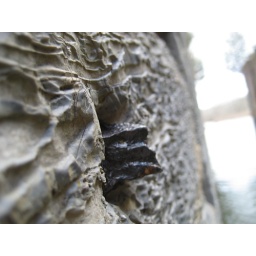
Rocks in the wall of the ruins of a boat locke on the Maury River near the Chessie Trail